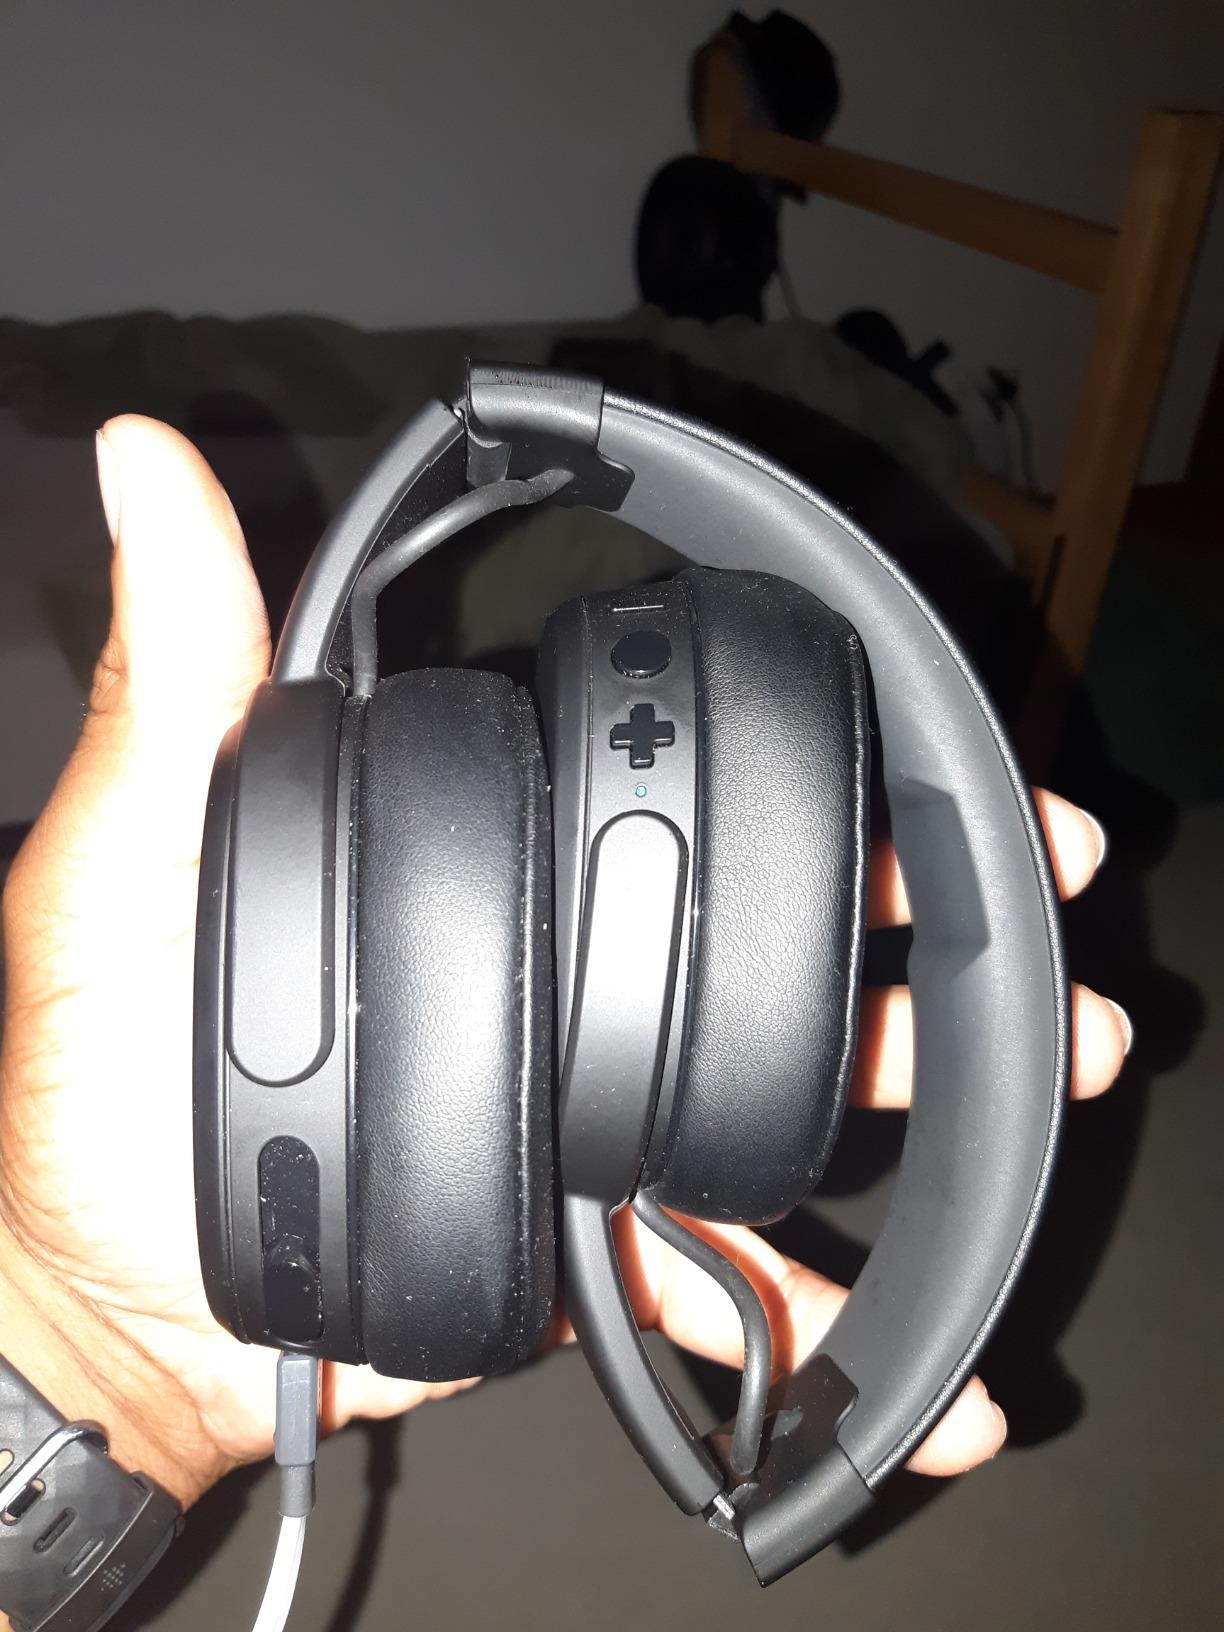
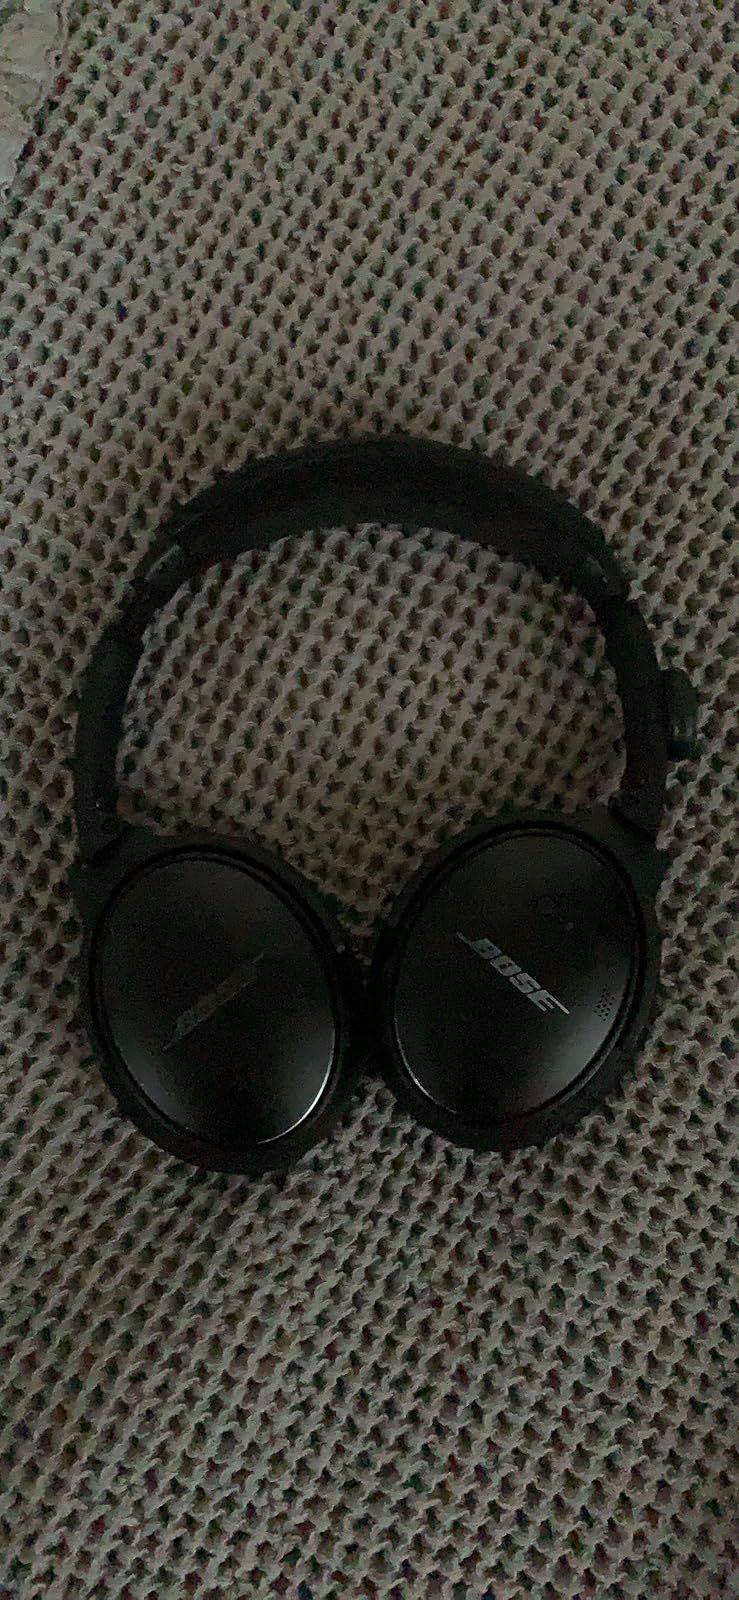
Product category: headphones
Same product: no